Warendorf Railway

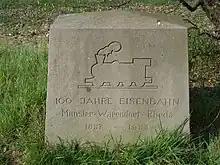
Stone commemorating 100 years of the Warendorf Railway between Müssingen and Warendorf

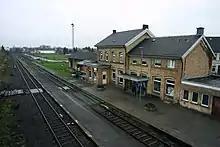
Telgte station

After initially being planned as a narrow-gauge railway from Münster to Telgte, a standard-gauge railway was built from Münster via Warendorf and Rheda to Lippstadt. Services began operating between Munster and Warendorf on 10 February 1887 and from Warendorf to Rheda on 25 June 1887.